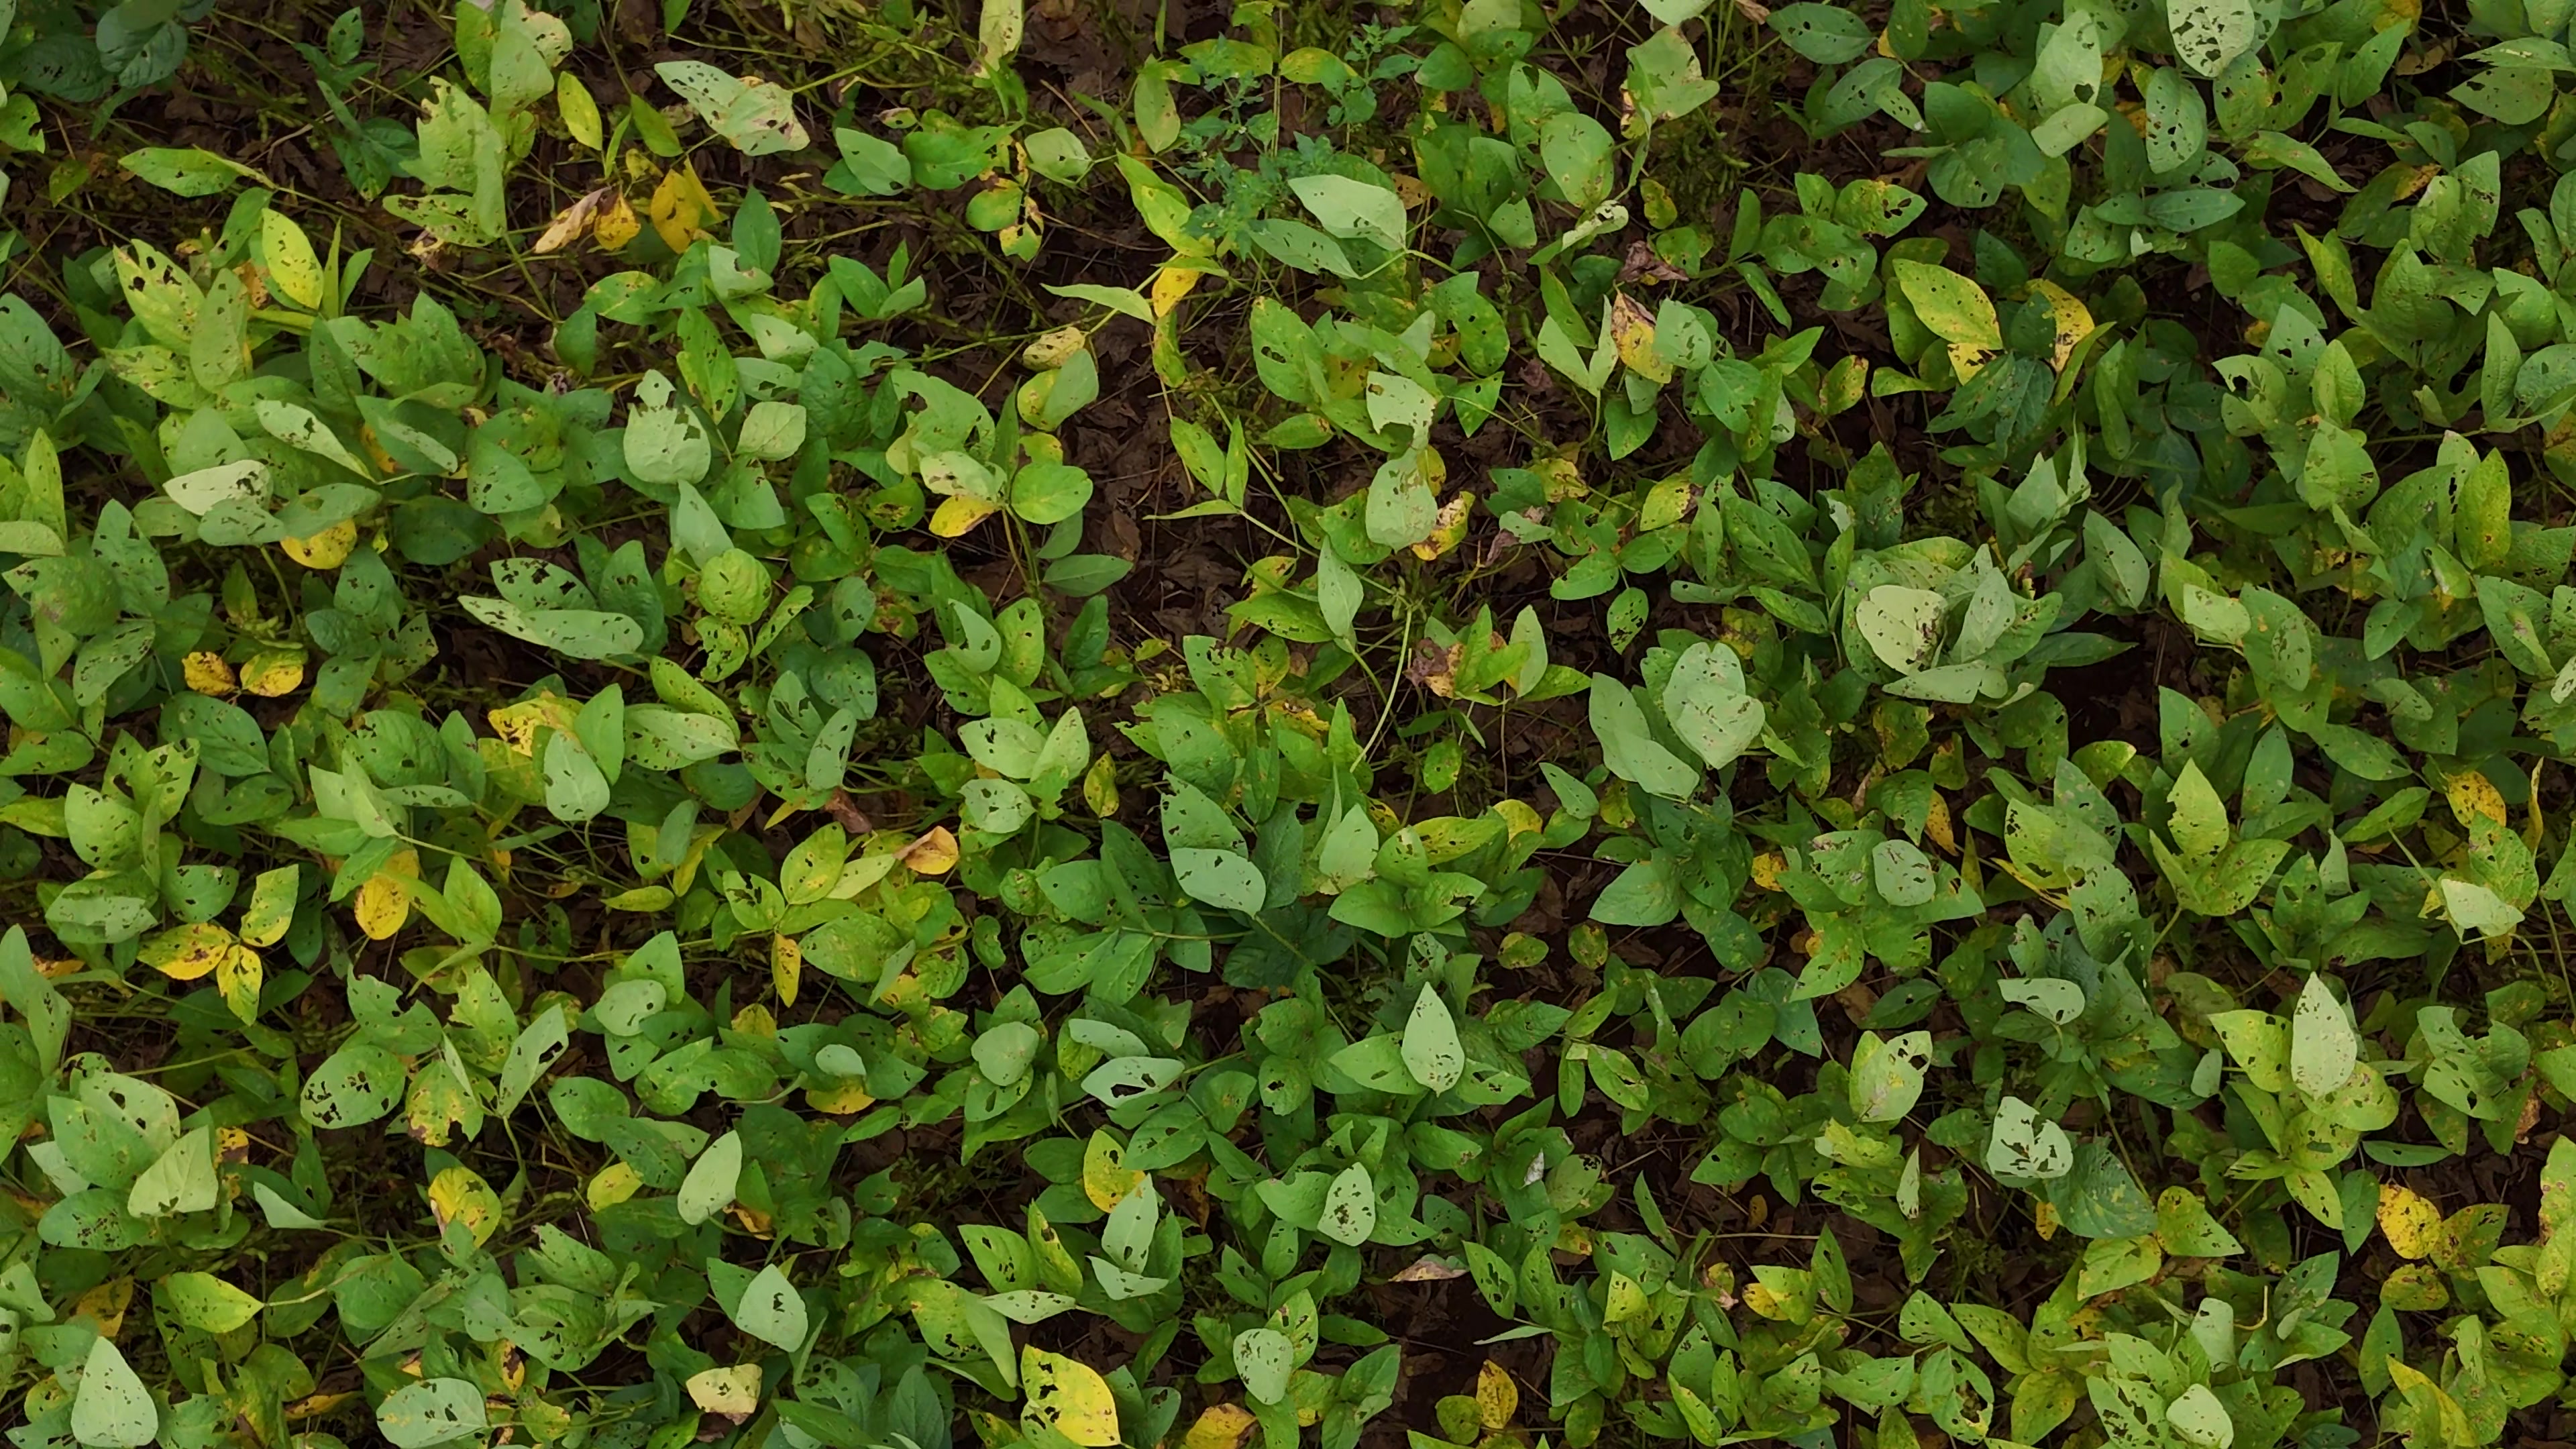
Label: Rust